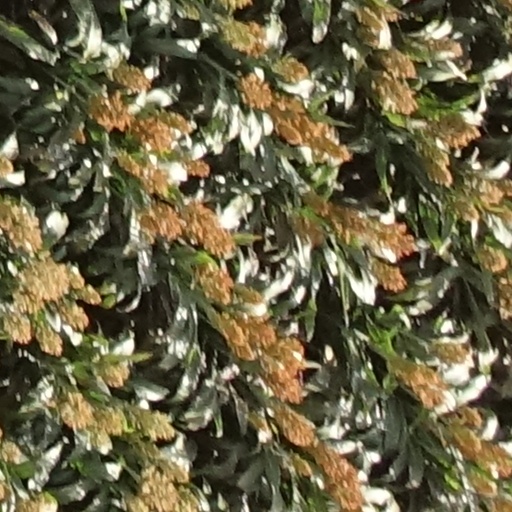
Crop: sorghum